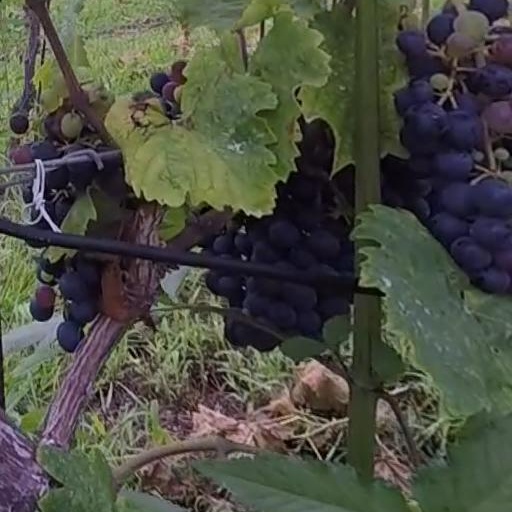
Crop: grape